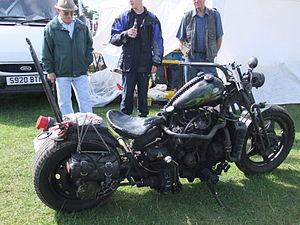
Une motocyclette Diesel est un type de moto mue par un moteur Diesel. Cette motorisation est peu répandue, à cause de tous les défauts que les moteurs Diesel ont pu rencontrer, poids important, bruit important, chaleur dégagée, odeurs, peu de nervosité du moteur. Les motocyclettes à motorisation Diesel ont connu quelques essais sporadiques, mais la production reste soit amateur, soit très intimiste par de petites entreprises, soit par l'armée mais maintenant abandonnée.